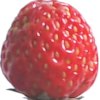
Label: strawberry